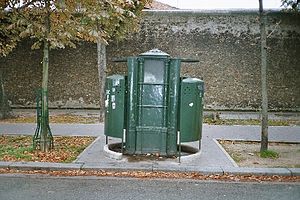
Pissoir
Vespasienne du boulevard Arago
Et pissoir er et offentligt rum, hvori mænd kan forrette deres vandladning. Rummet er indrettet med urinaler eller en eller flere pisserender, der er som regel også en eller flere håndvaske med sæbeautomater og spejl. Mange steder findes der også kondomautomater.